Inductive coupling

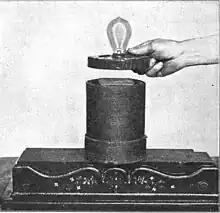
Example of inductive coupling, 1910. The bottom coil is connected to AC power. The alternating magnetic field through the top coil induces current in it which lights the lamp.

In electrical engineering, two conductors are said to be inductively coupled or magnetically coupled when they are configured in a way such that change in current through one wire induces a voltage across the ends of the other wire through electromagnetic induction. A changing current through the first wire creates a changing magnetic field around it by Ampere's circuital law. The changing magnetic field induces an electromotive force (EMF) voltage in the second wire by Faraday's law of induction. The amount of inductive coupling between two conductors is measured by their mutual inductance.